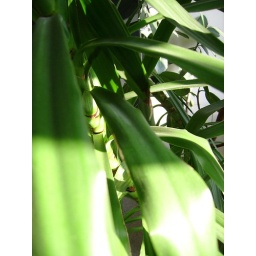
Potted plant in the office